Masao Nakamura

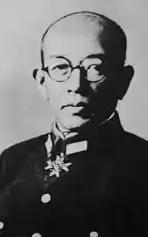

was a major general in the Imperial Japanese Army in the Second Sino-Japanese War.